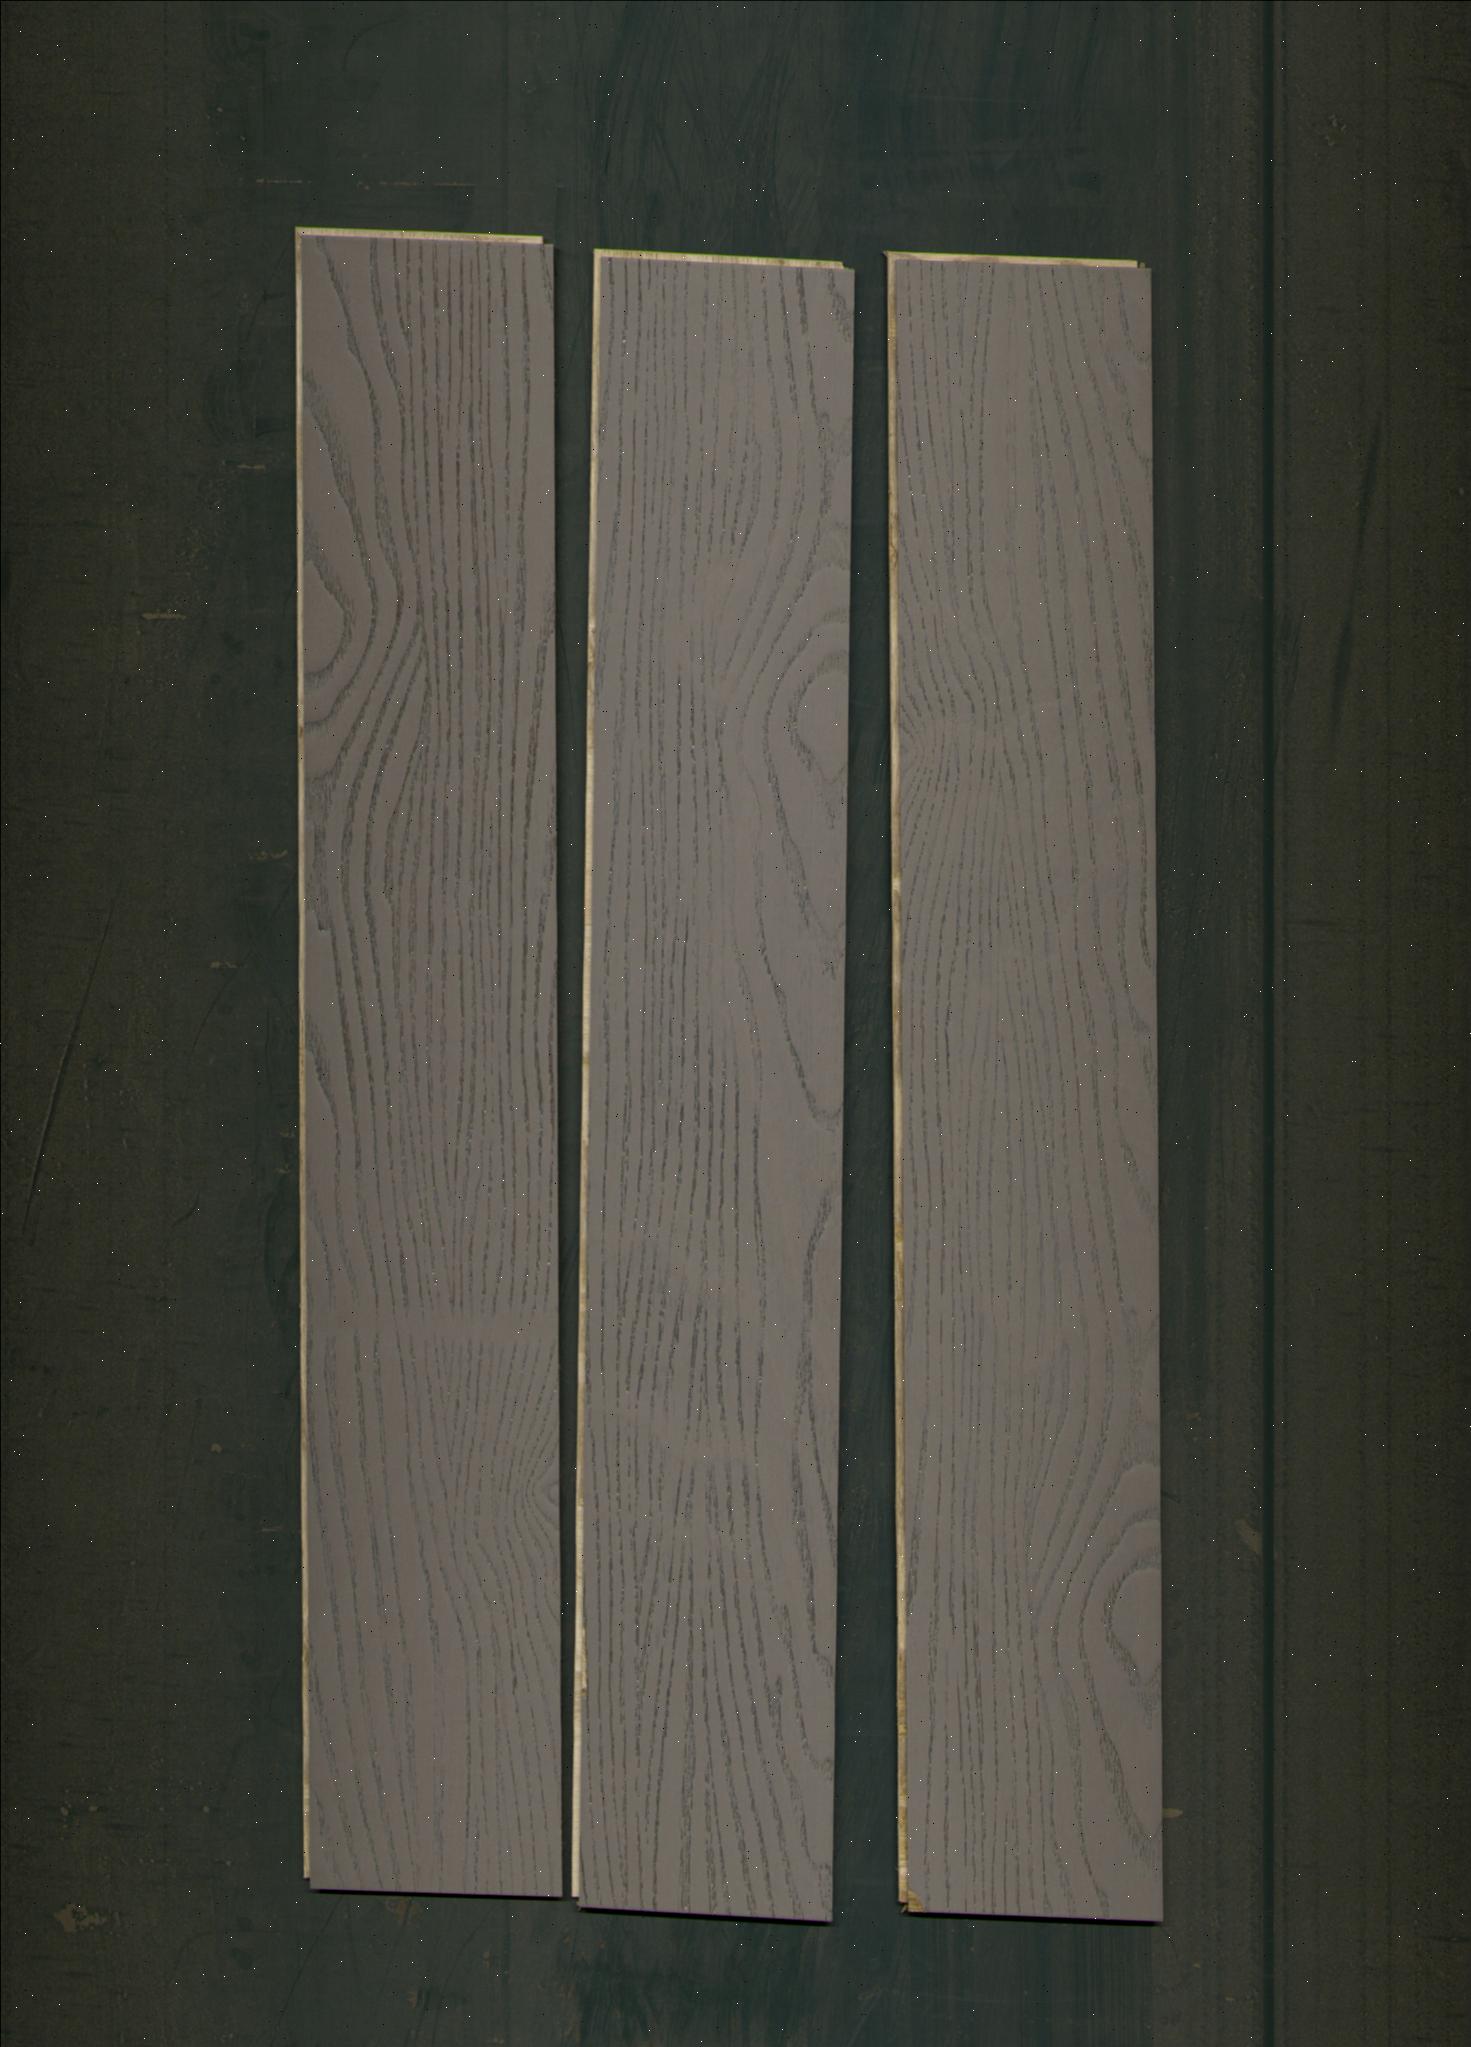
Label: mixers